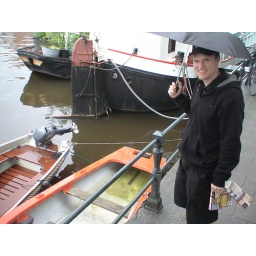
Mark standing near one of the many boats in Amsterdam's Canals.